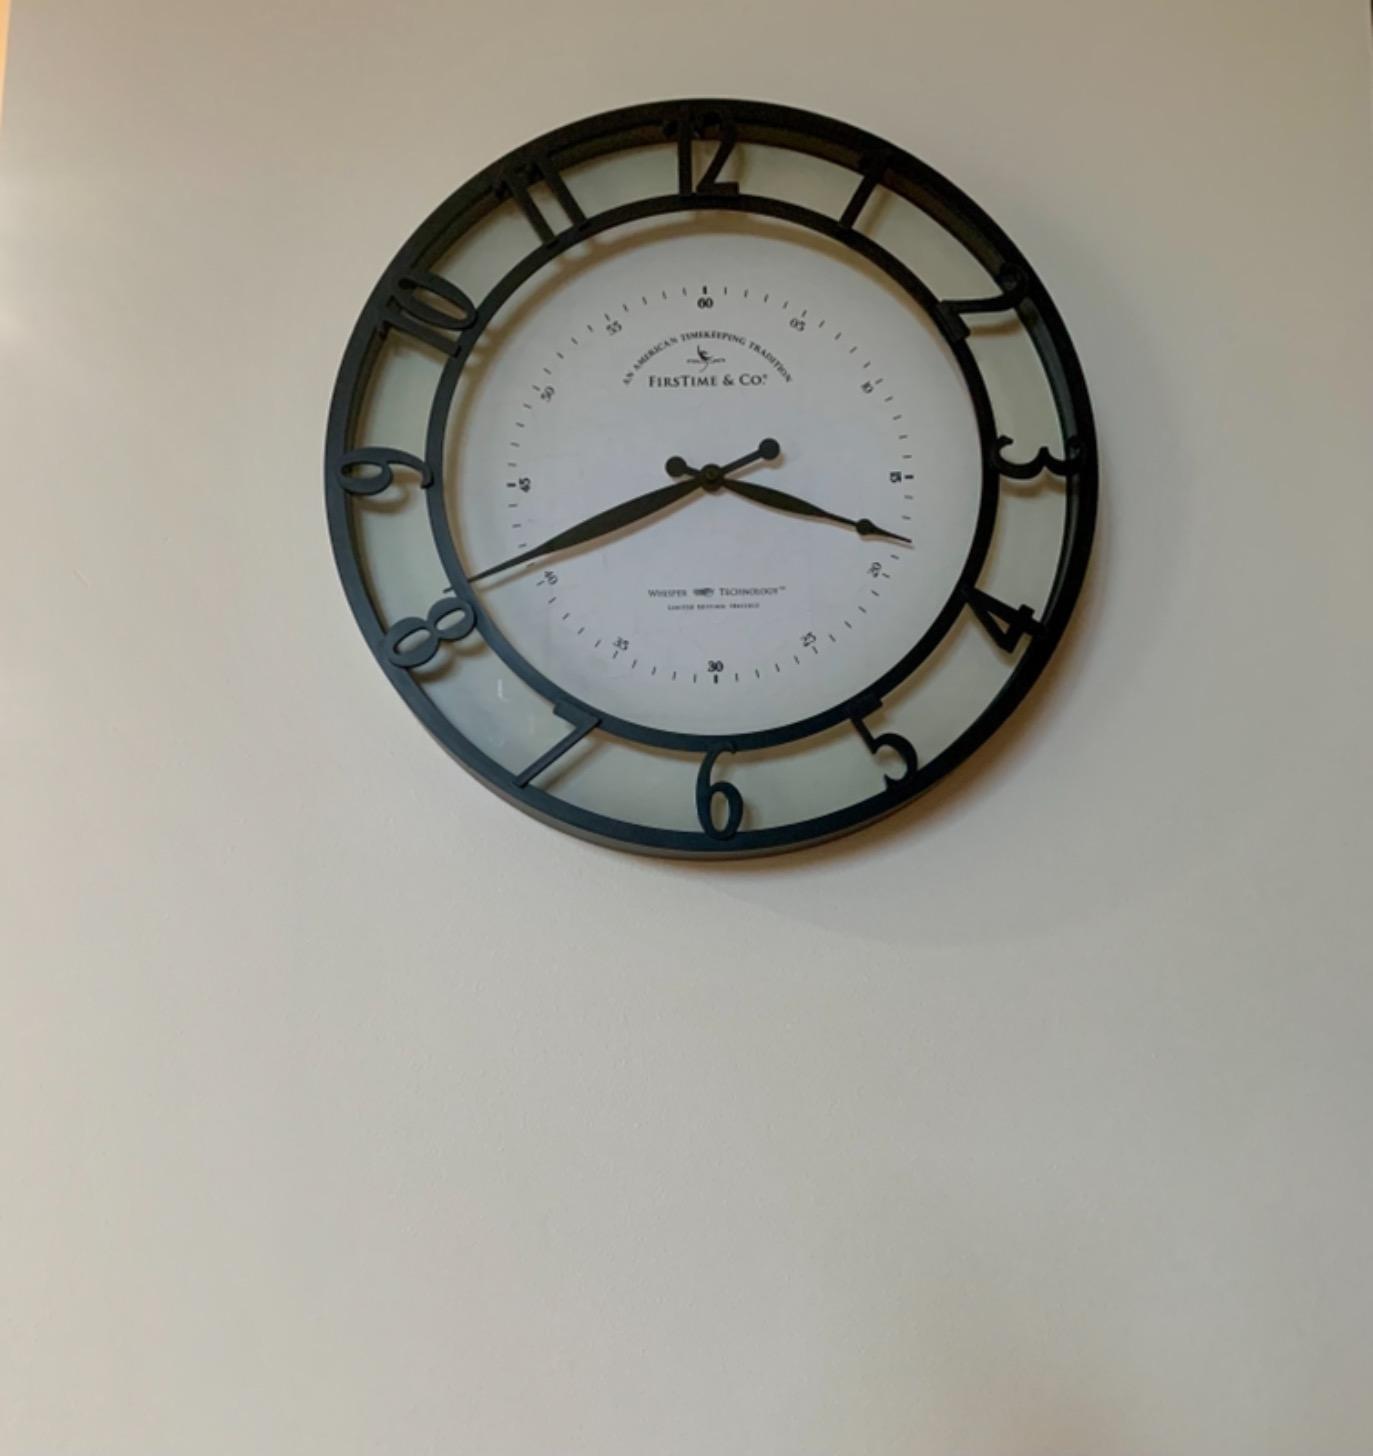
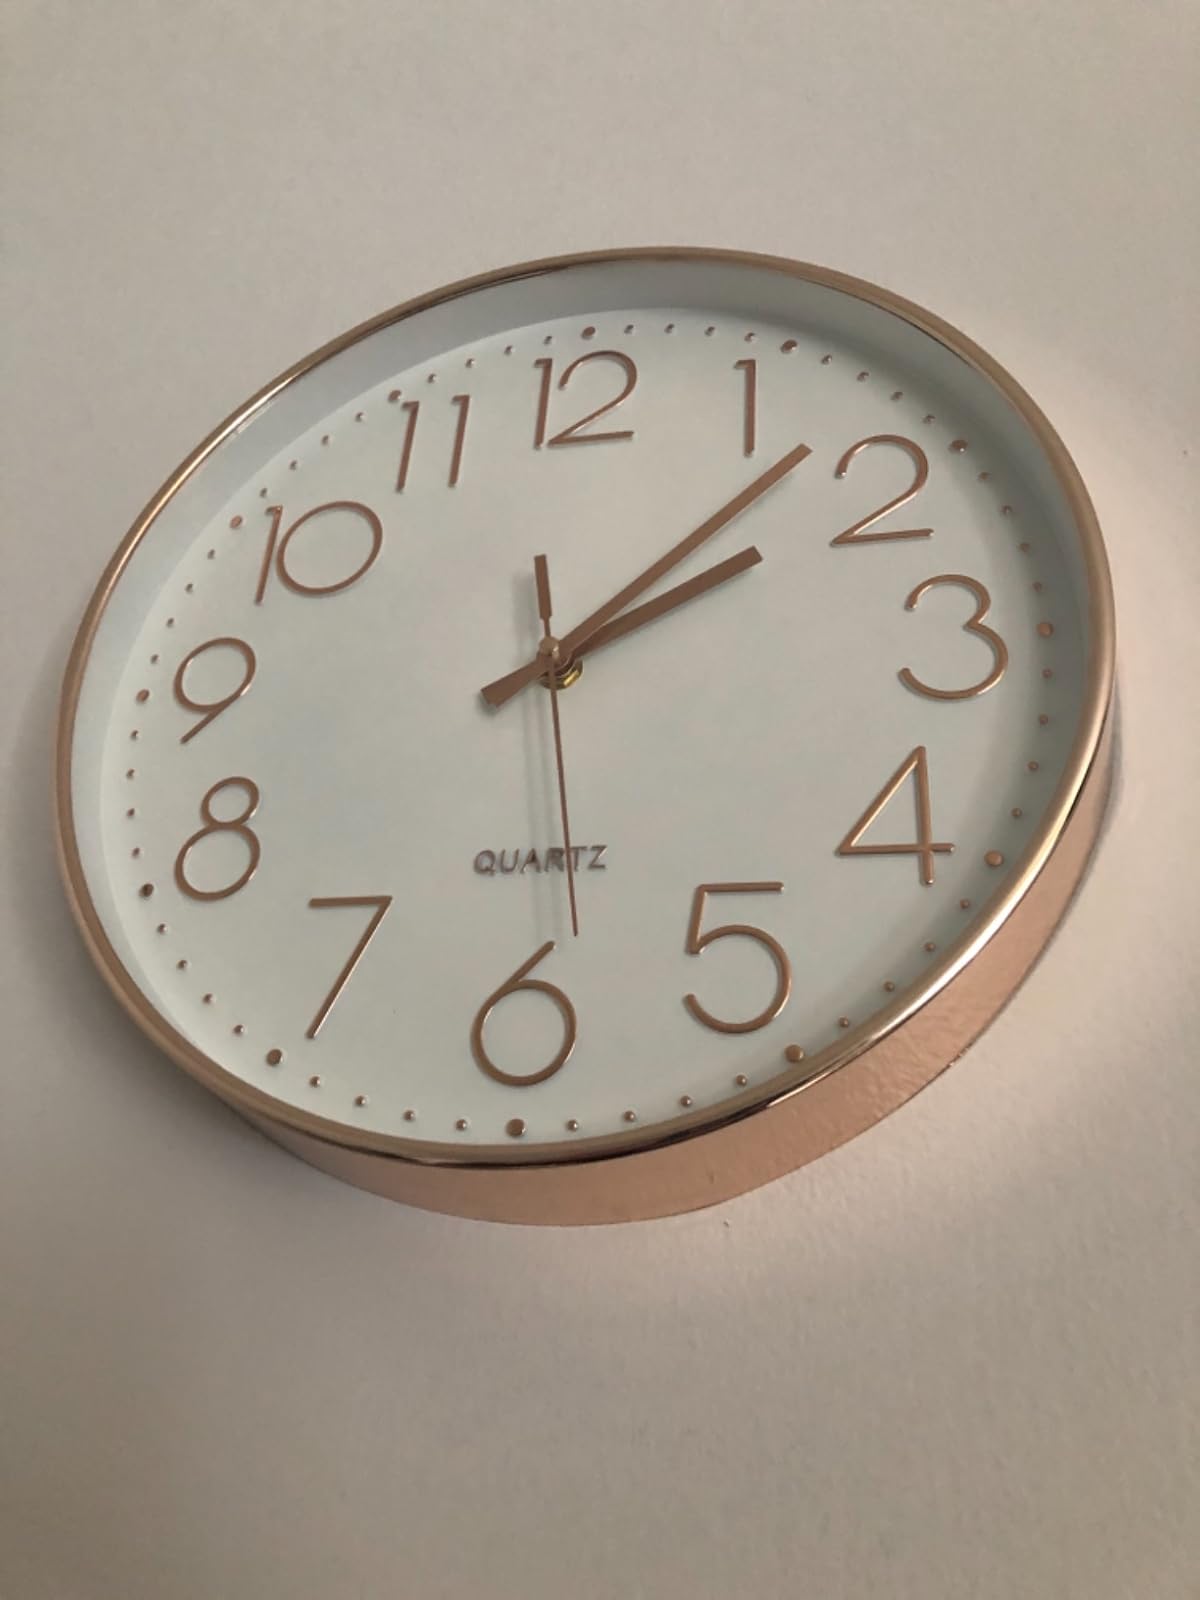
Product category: clock
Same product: no